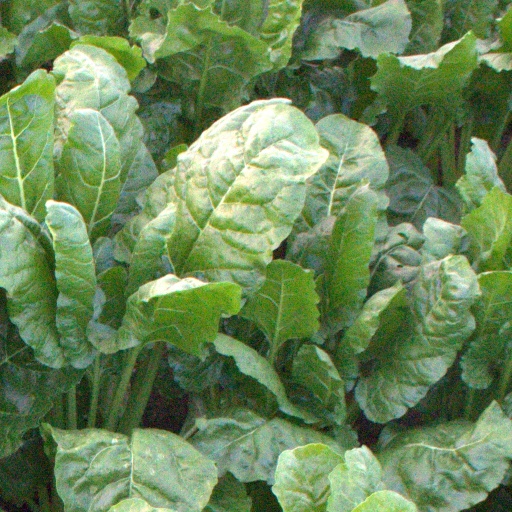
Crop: sugar beet